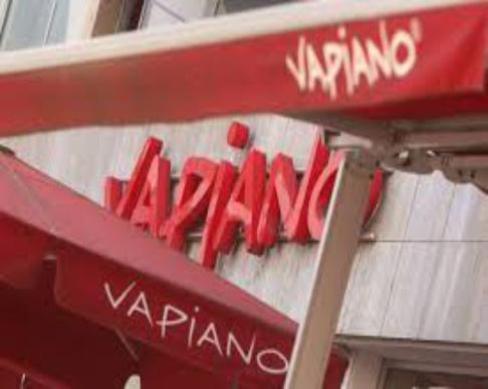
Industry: Food